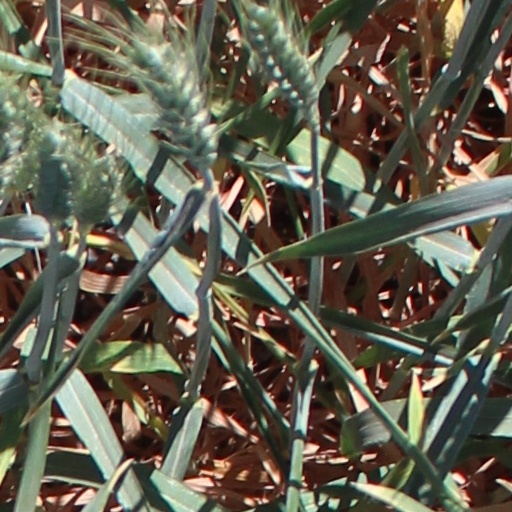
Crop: wheat